What They Did to Princess Paragon

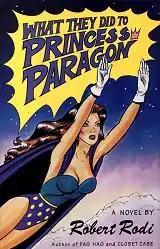
What They Did to Princess Paragon, a novel by Robert Rodi

What They Did to Princess Paragon is a humor novel by Robert Rodi, which tells the story of what happens when a venerable comic book superheroine is retconned as a lesbian.